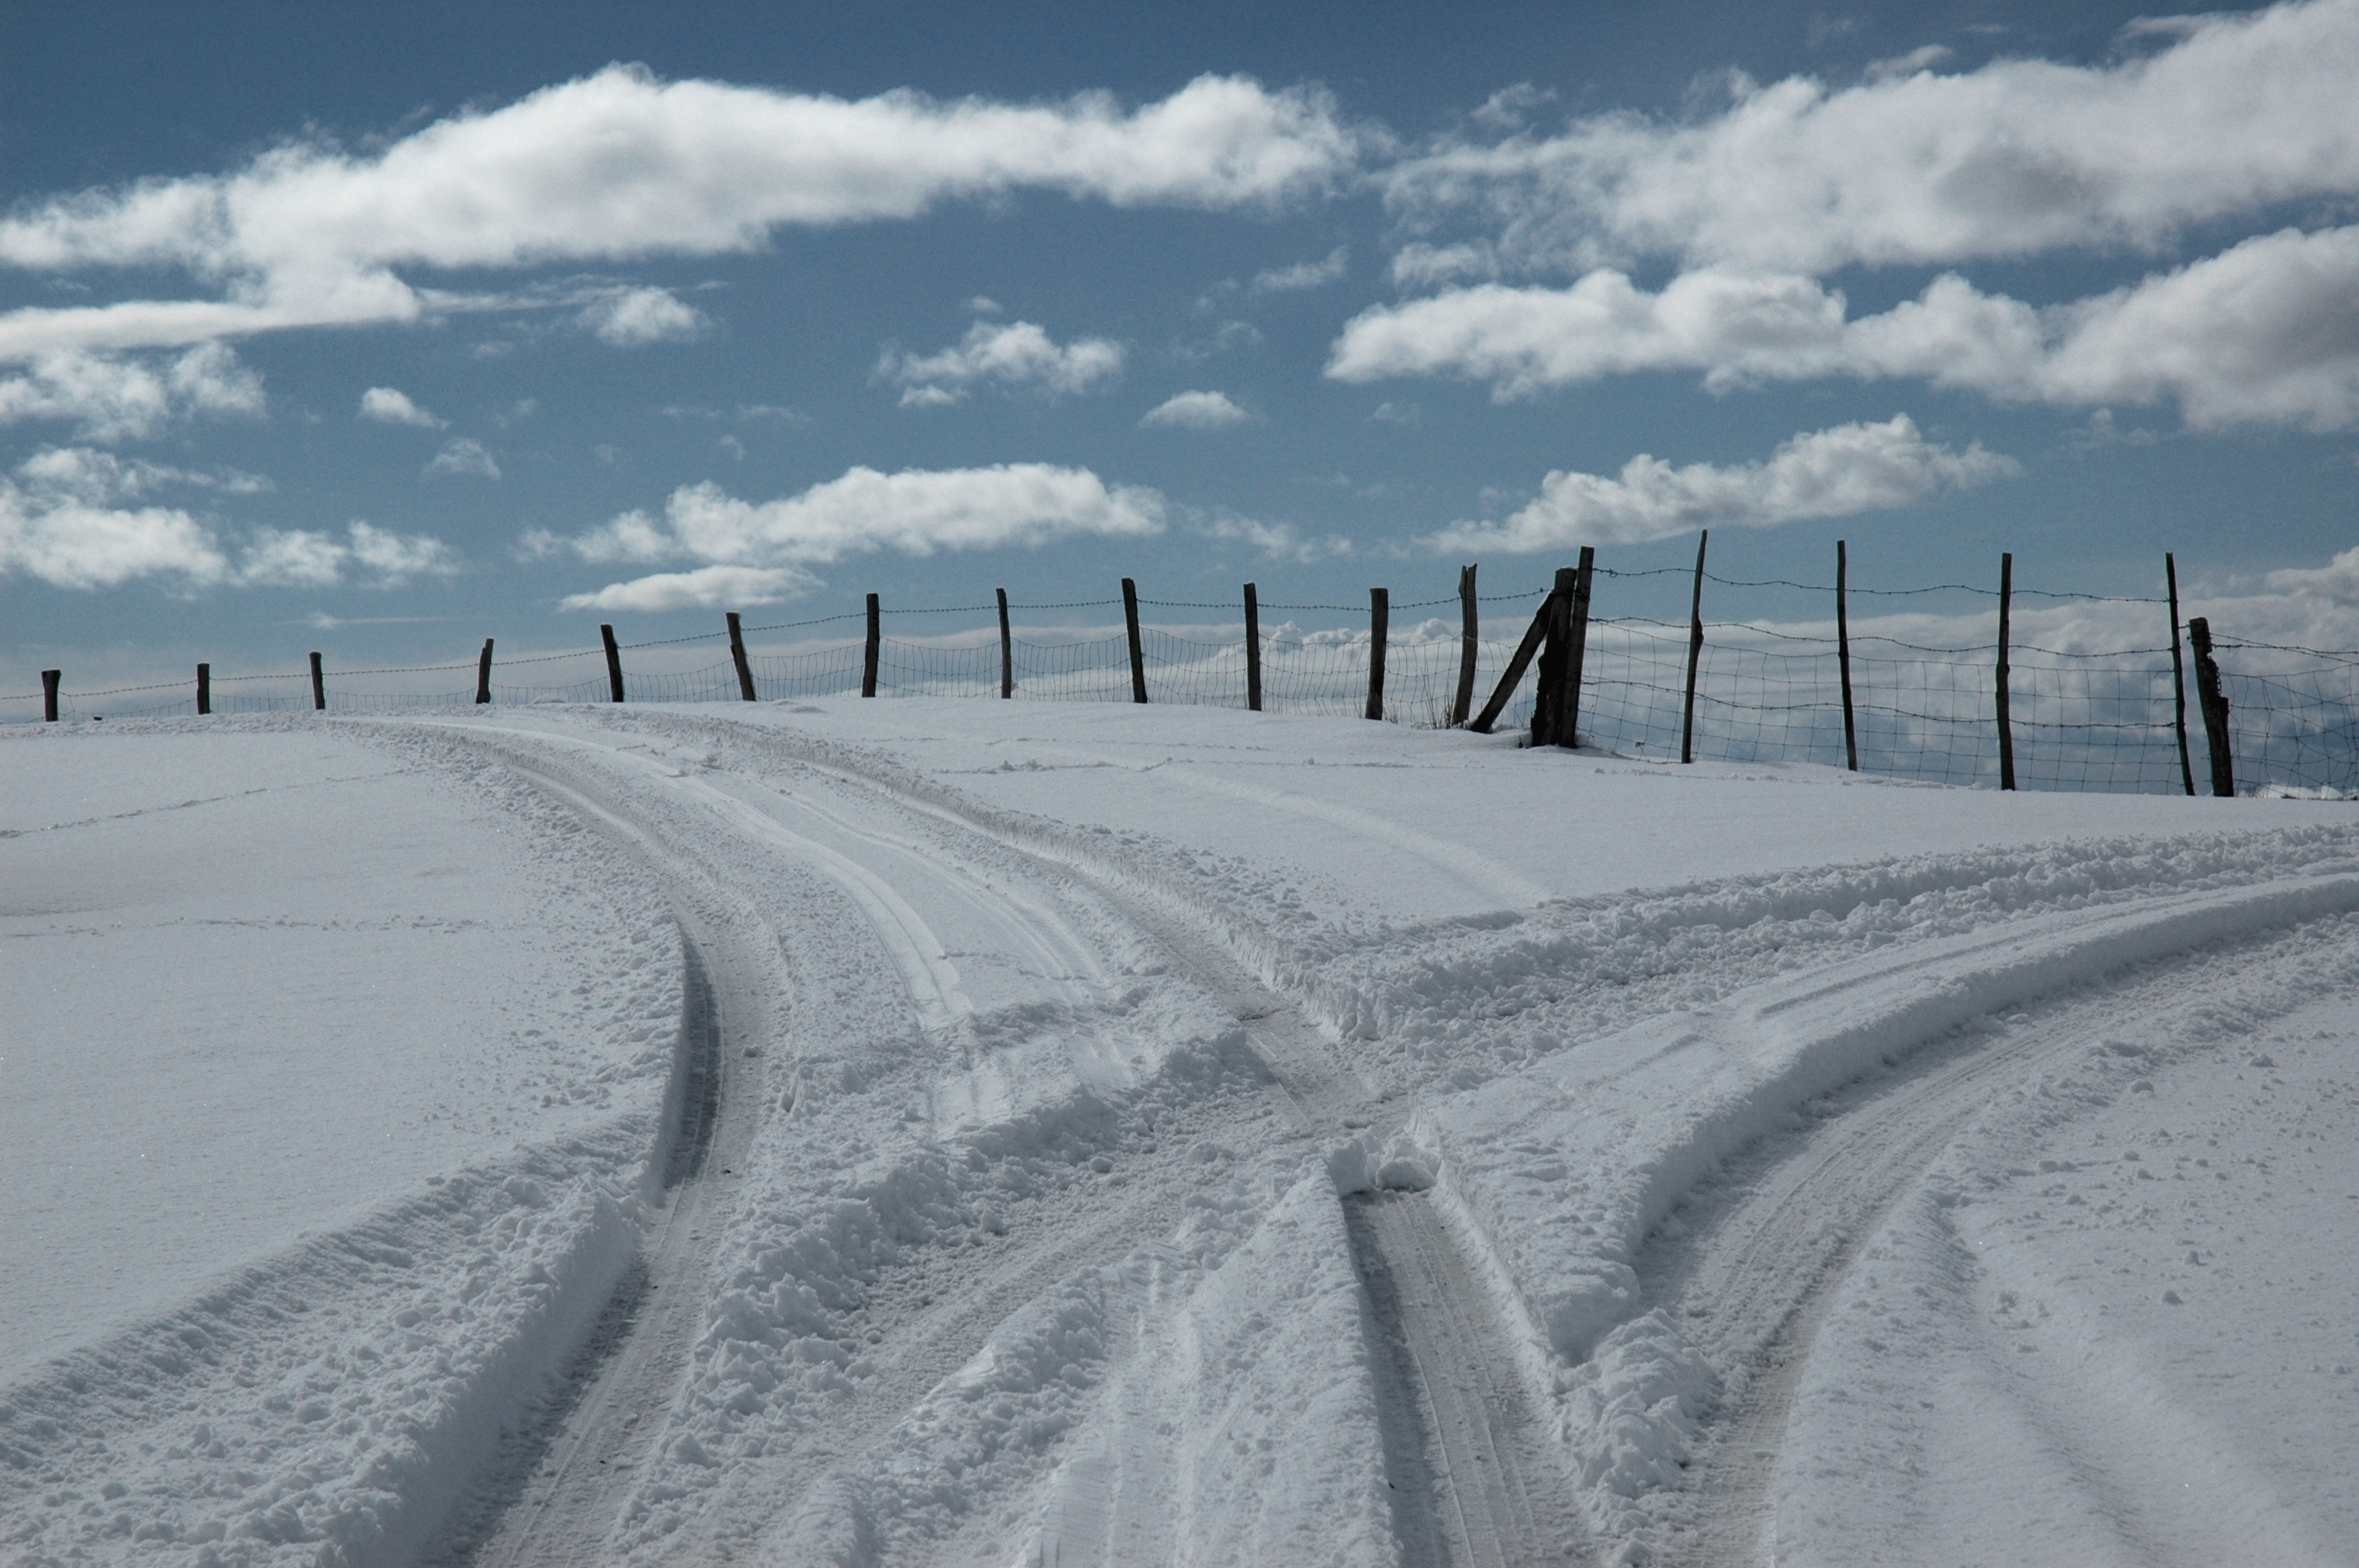
landscape, nature, sand, mountain, snow, cold, winter, white, frost, ice, weather, snowy, altitude, season, winter landscape, piste, freezing, closing, snowy landscape, winter white